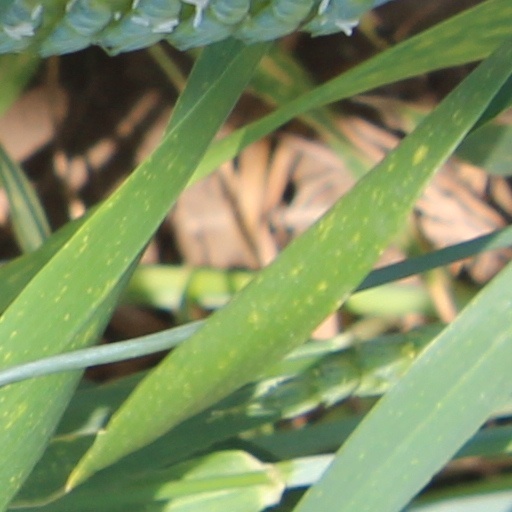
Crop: wheat